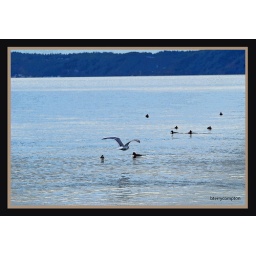
Seagull flying over the water at Saltwater Park in the Puget Sound.